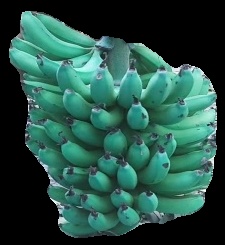
Variety: pachbale
Grade: grade3